Buildings of Nuffield College, Oxford

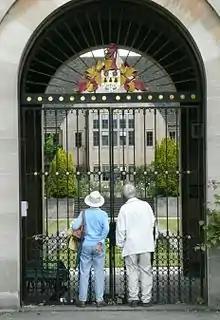
Looking through the west gate into the lower quadrangle

Writing in 1952, after the first section of the buildings was complete, J. M. Richards, the editor of the "Architectural Review", said that Nuffield was "a large-scale example of period-style architecture which has no justification whatever on grounds of consideration for the neighbours and represents missed opportunity of a really tragic kind". As the site was away from the "ancient colleges" of the city centre and in an area of "undistinguished nineteenth century commercial building", there had been a "rare opportunity" of building something "belonging ... to the twentieth century, and of showing that Oxford does not live only in the past". He said that the "compromise between contemporary needs and what is imagined to be the English collegiate tradition is quite unworthy of the educational enterprise the new foundation represents". He was, however, "thankful" that the building used smooth-faced stone "in the proper Oxford style" rather than rubble facing, which he said had been used elsewhere in Oxford "with extraordinarily unpleasing results".